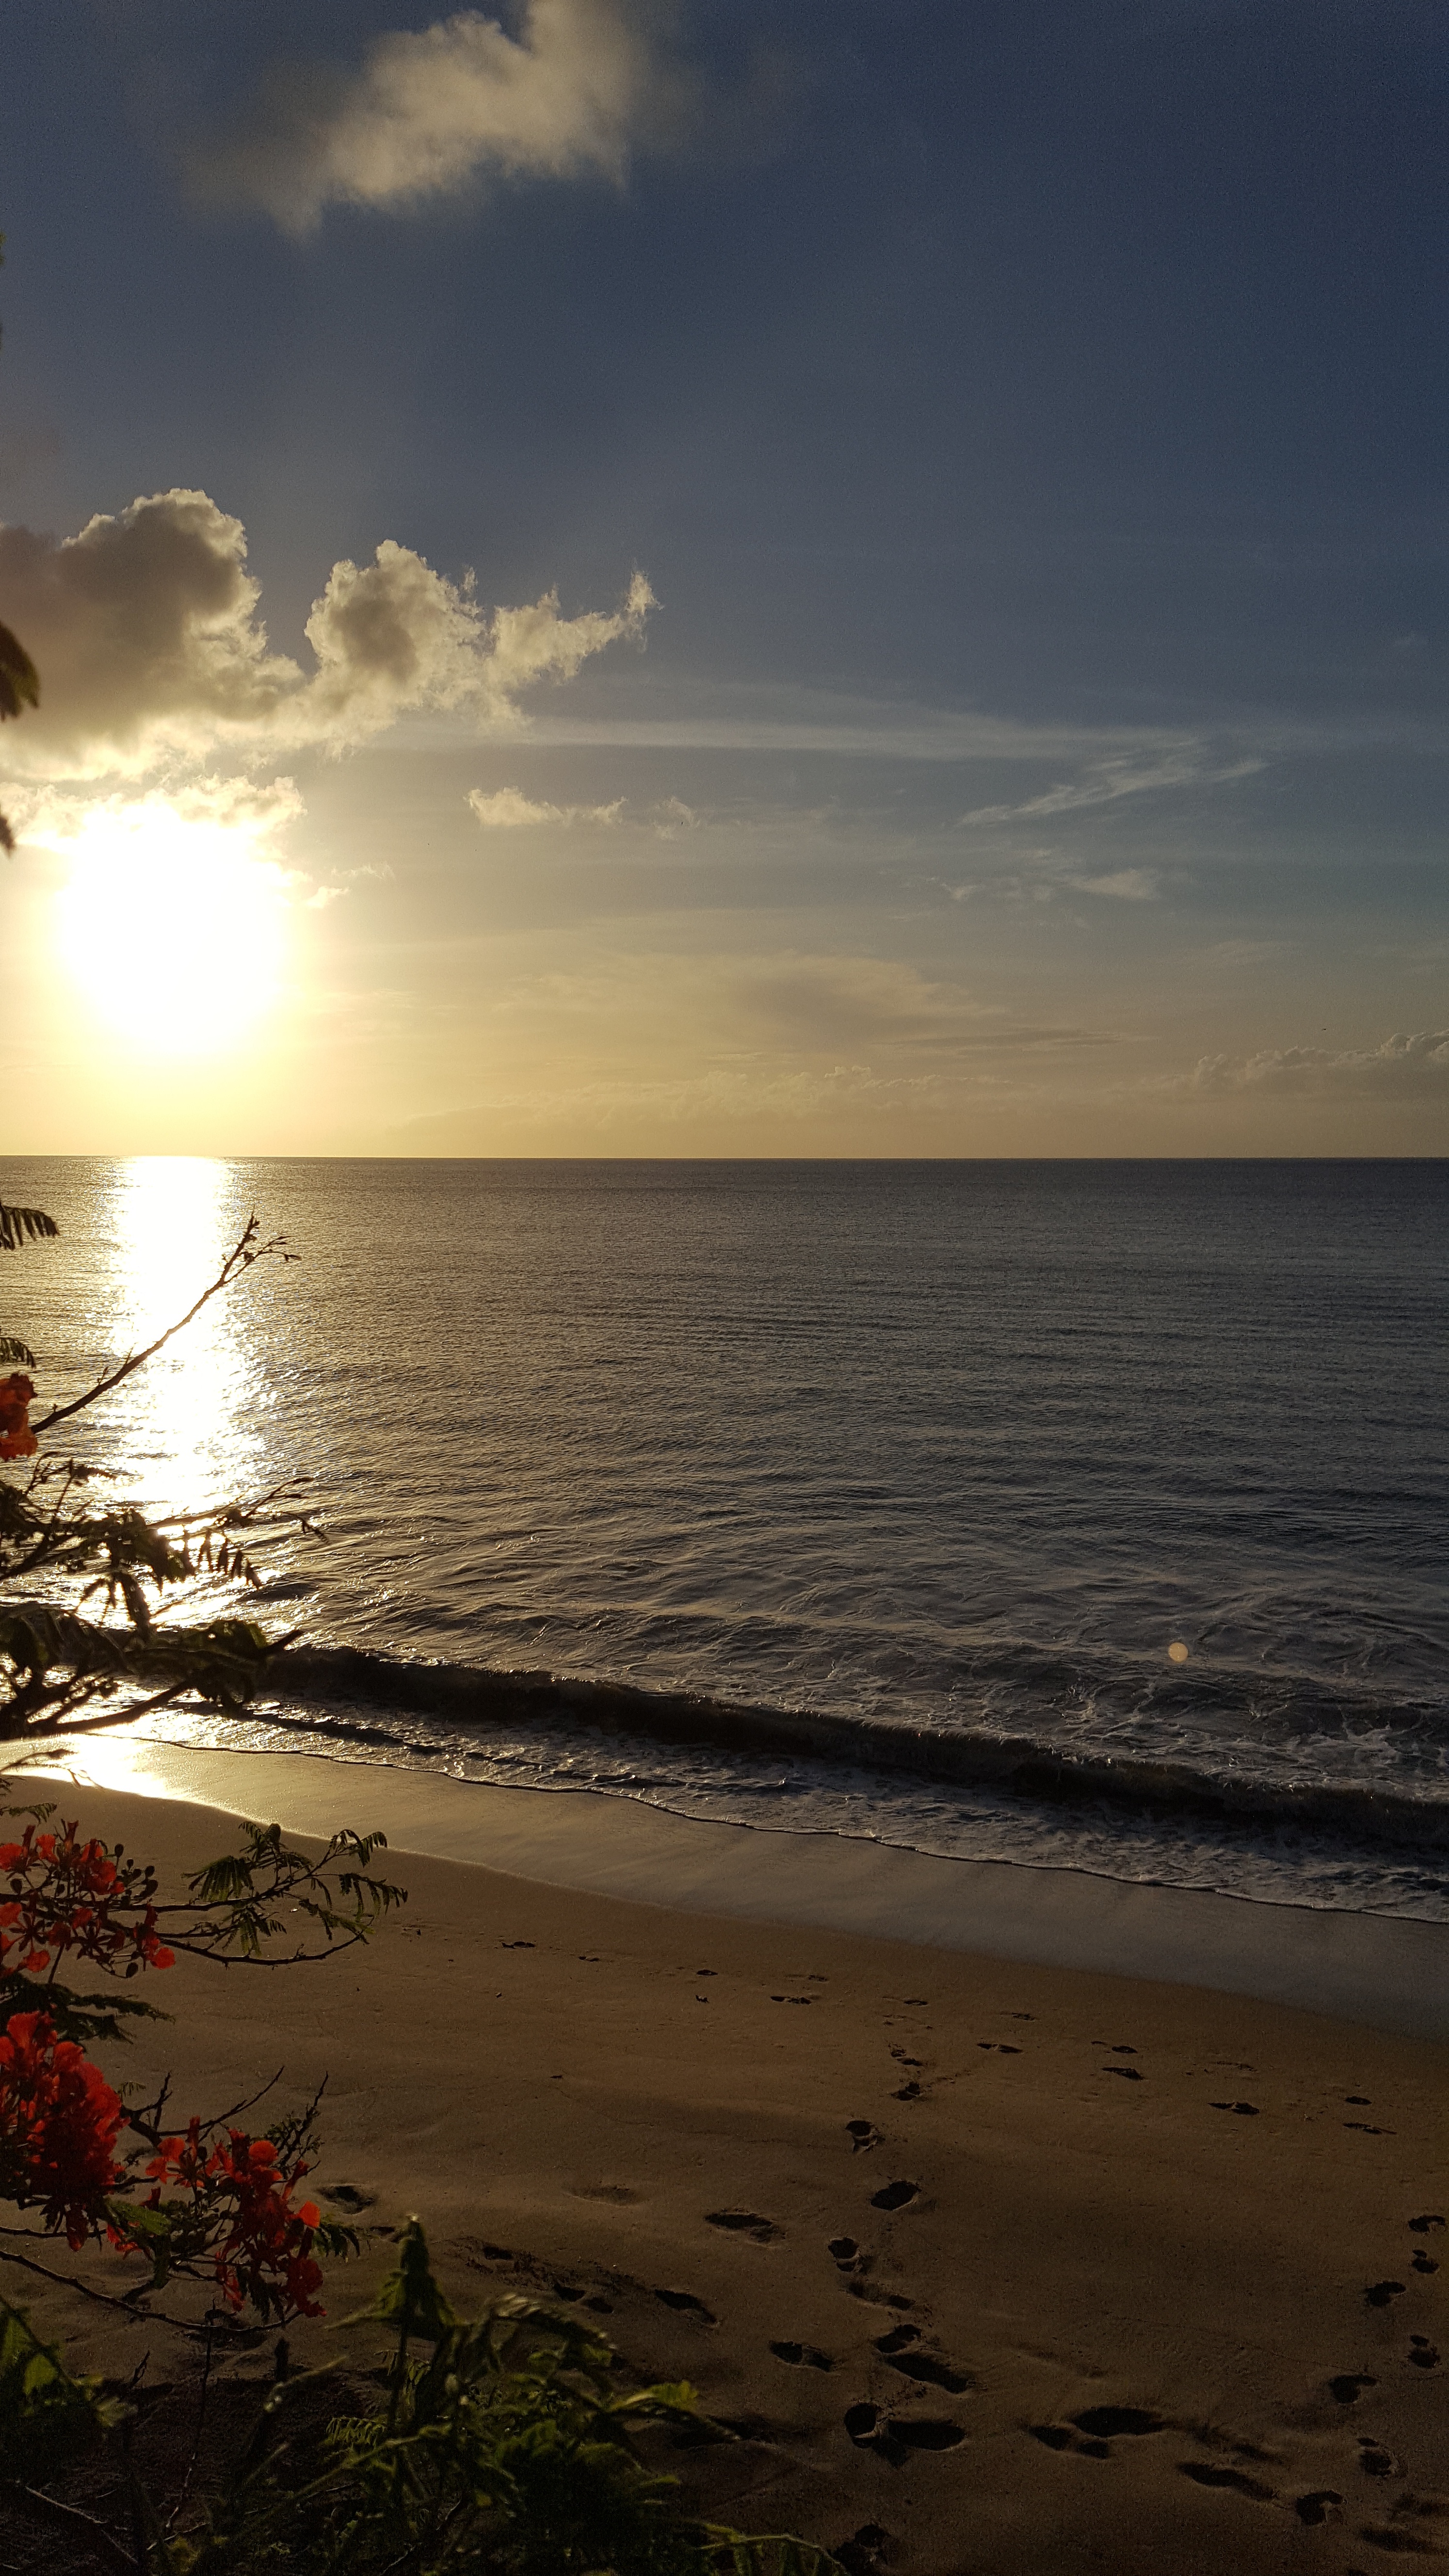
beach, sea, coast, sand, ocean, horizon, cloud, sky, sun, sunrise, sunset, sunlight, morning, shore, wave, dawn, dusk, evening, reflection, bay, body of water, wind wave